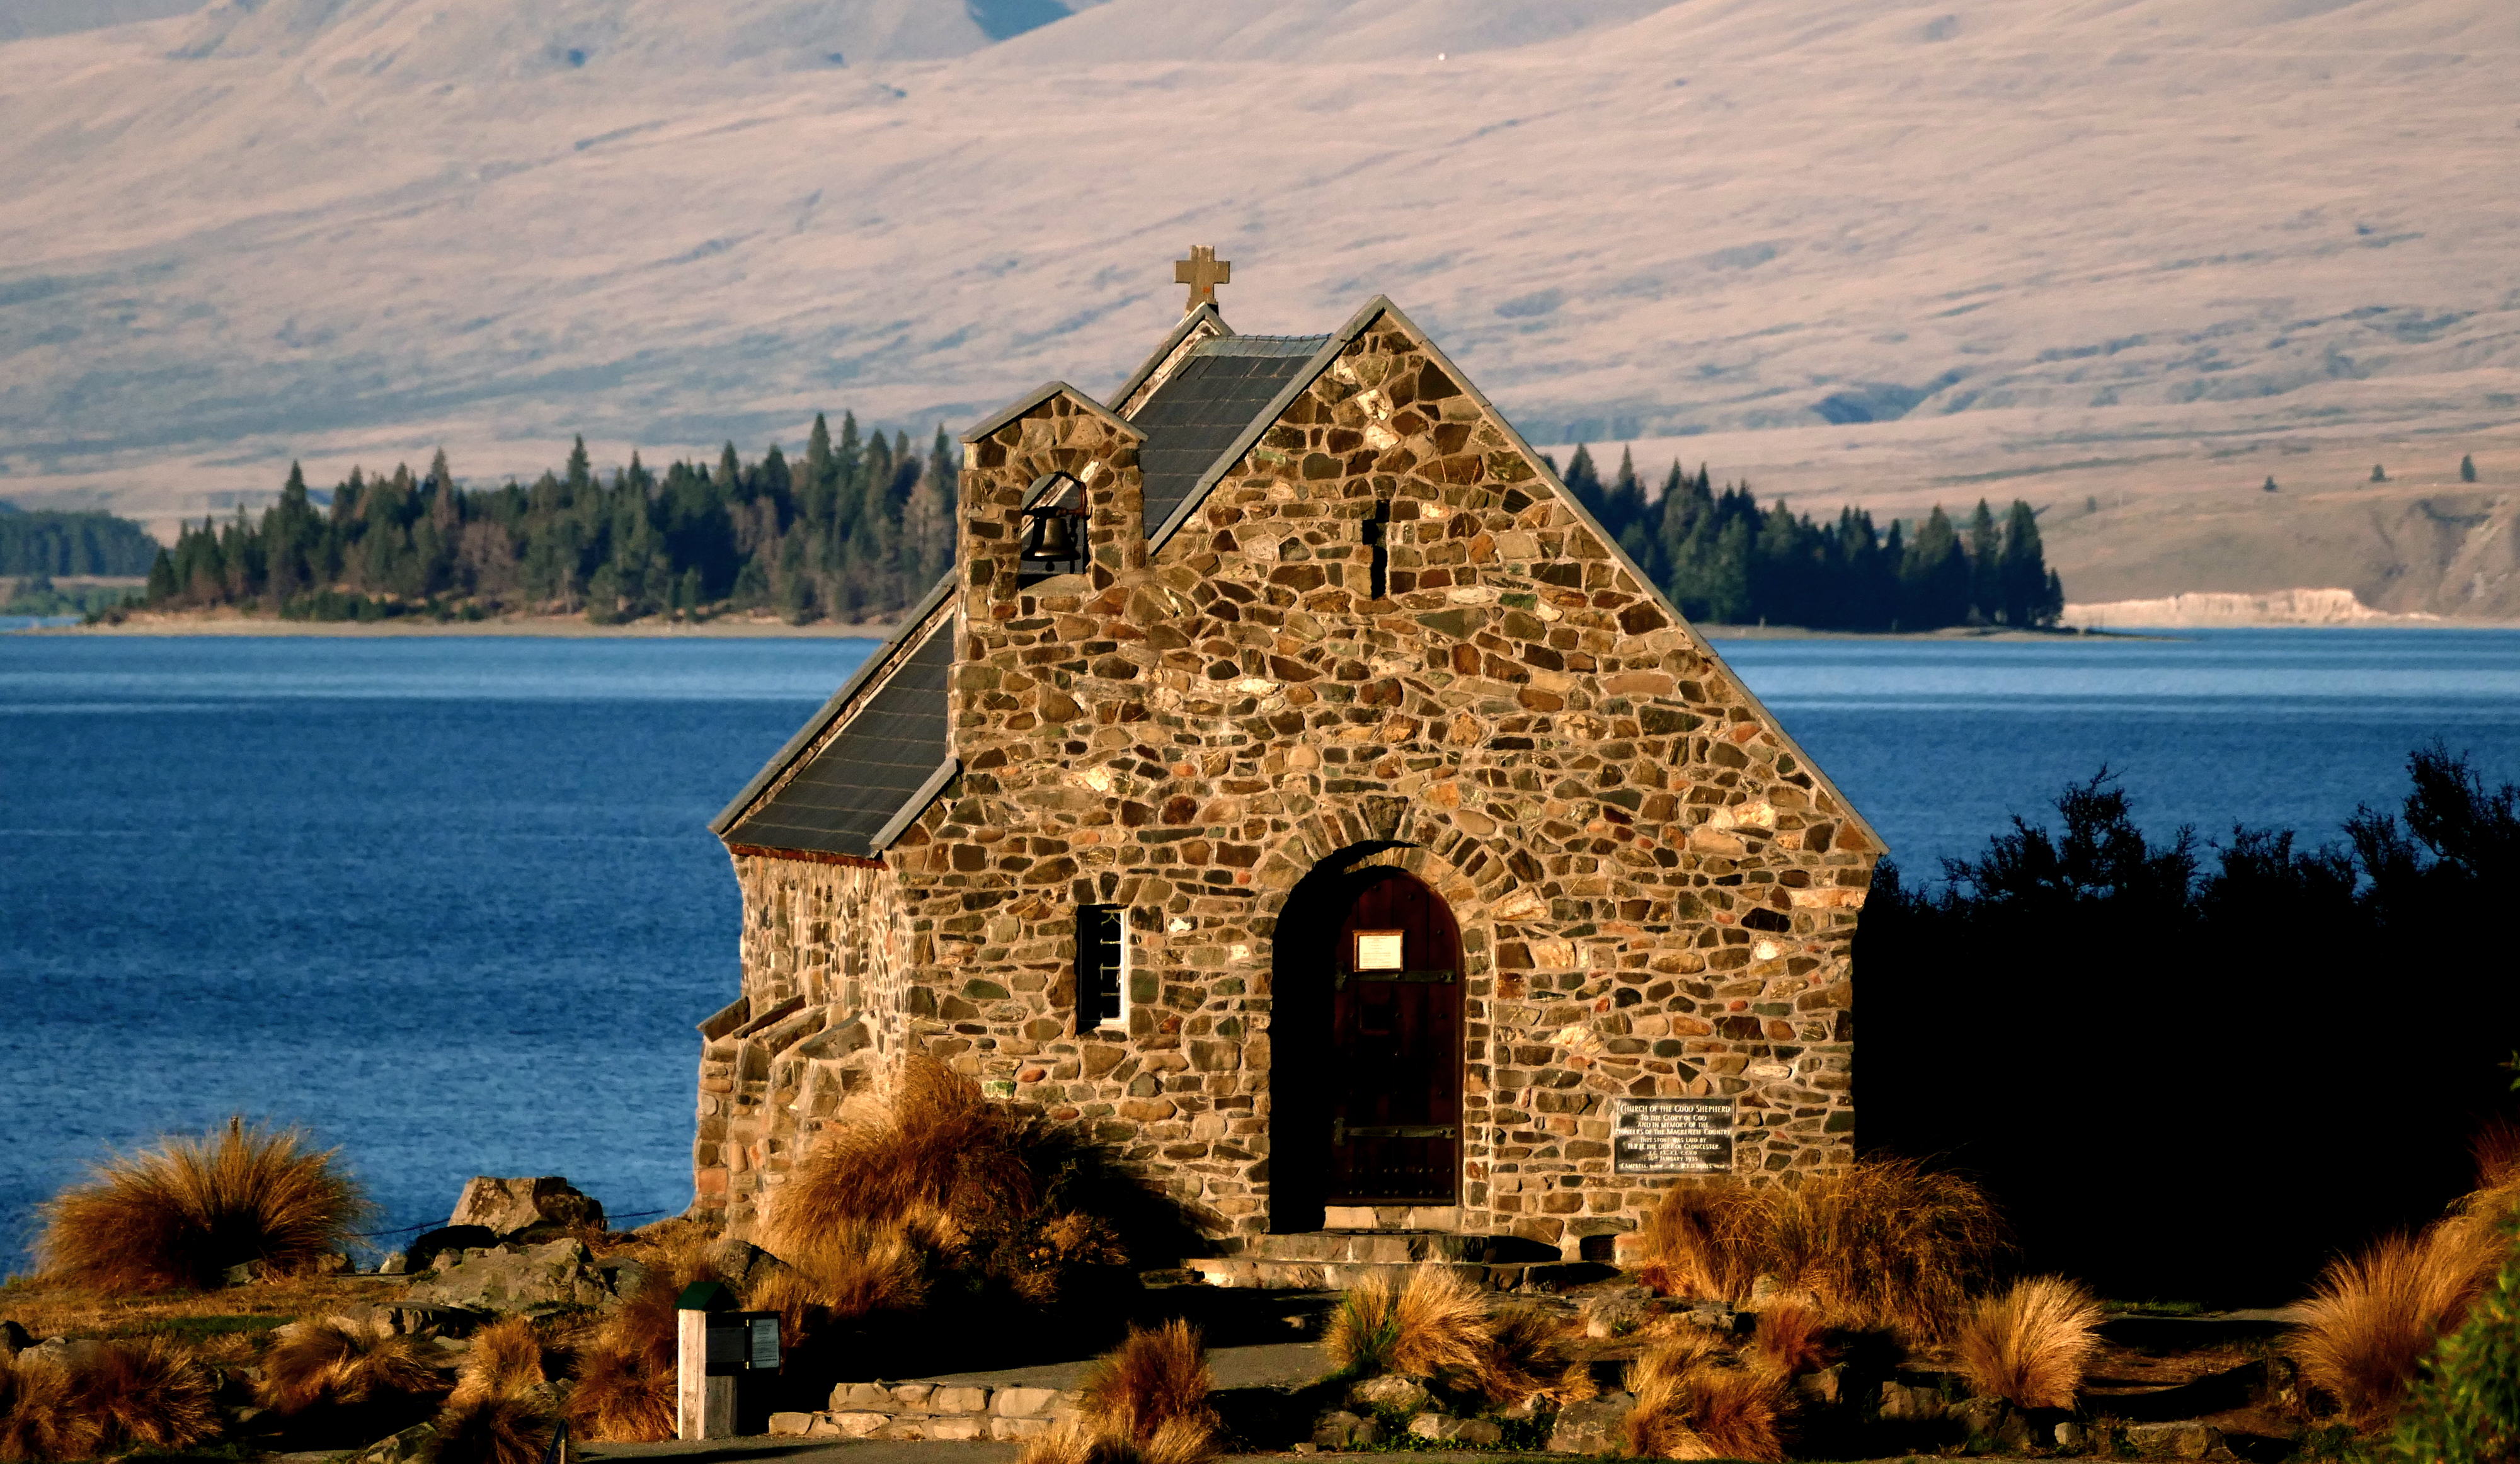
house, building, village, church, newzealand, laketekapo, lumuixfz1000